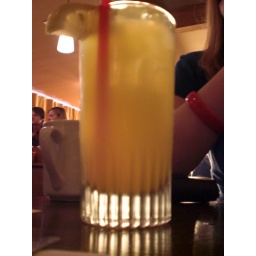
at the screen door in portland